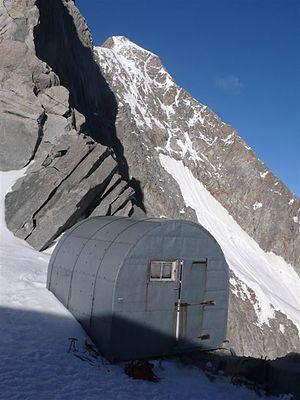
Le bivouac E. Canzio au col des Grandes Jorasses
Le bivouac E. Canzio, ou simplement bivouac Canzio, est un refuge-bivouac non gardé du massif du Mont-Blanc. Il est situé au col des Grandes Jorasses à 3 809 mètres d'altitude, sur l'arête frontière entre la France et l'Italie.